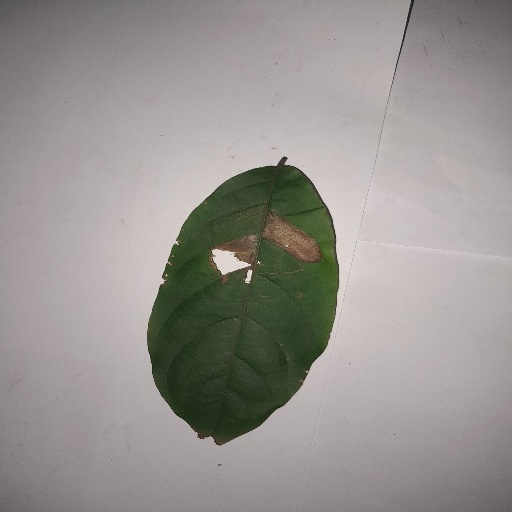
Species: HariTaki
Leaf condition: Bacterial Spot